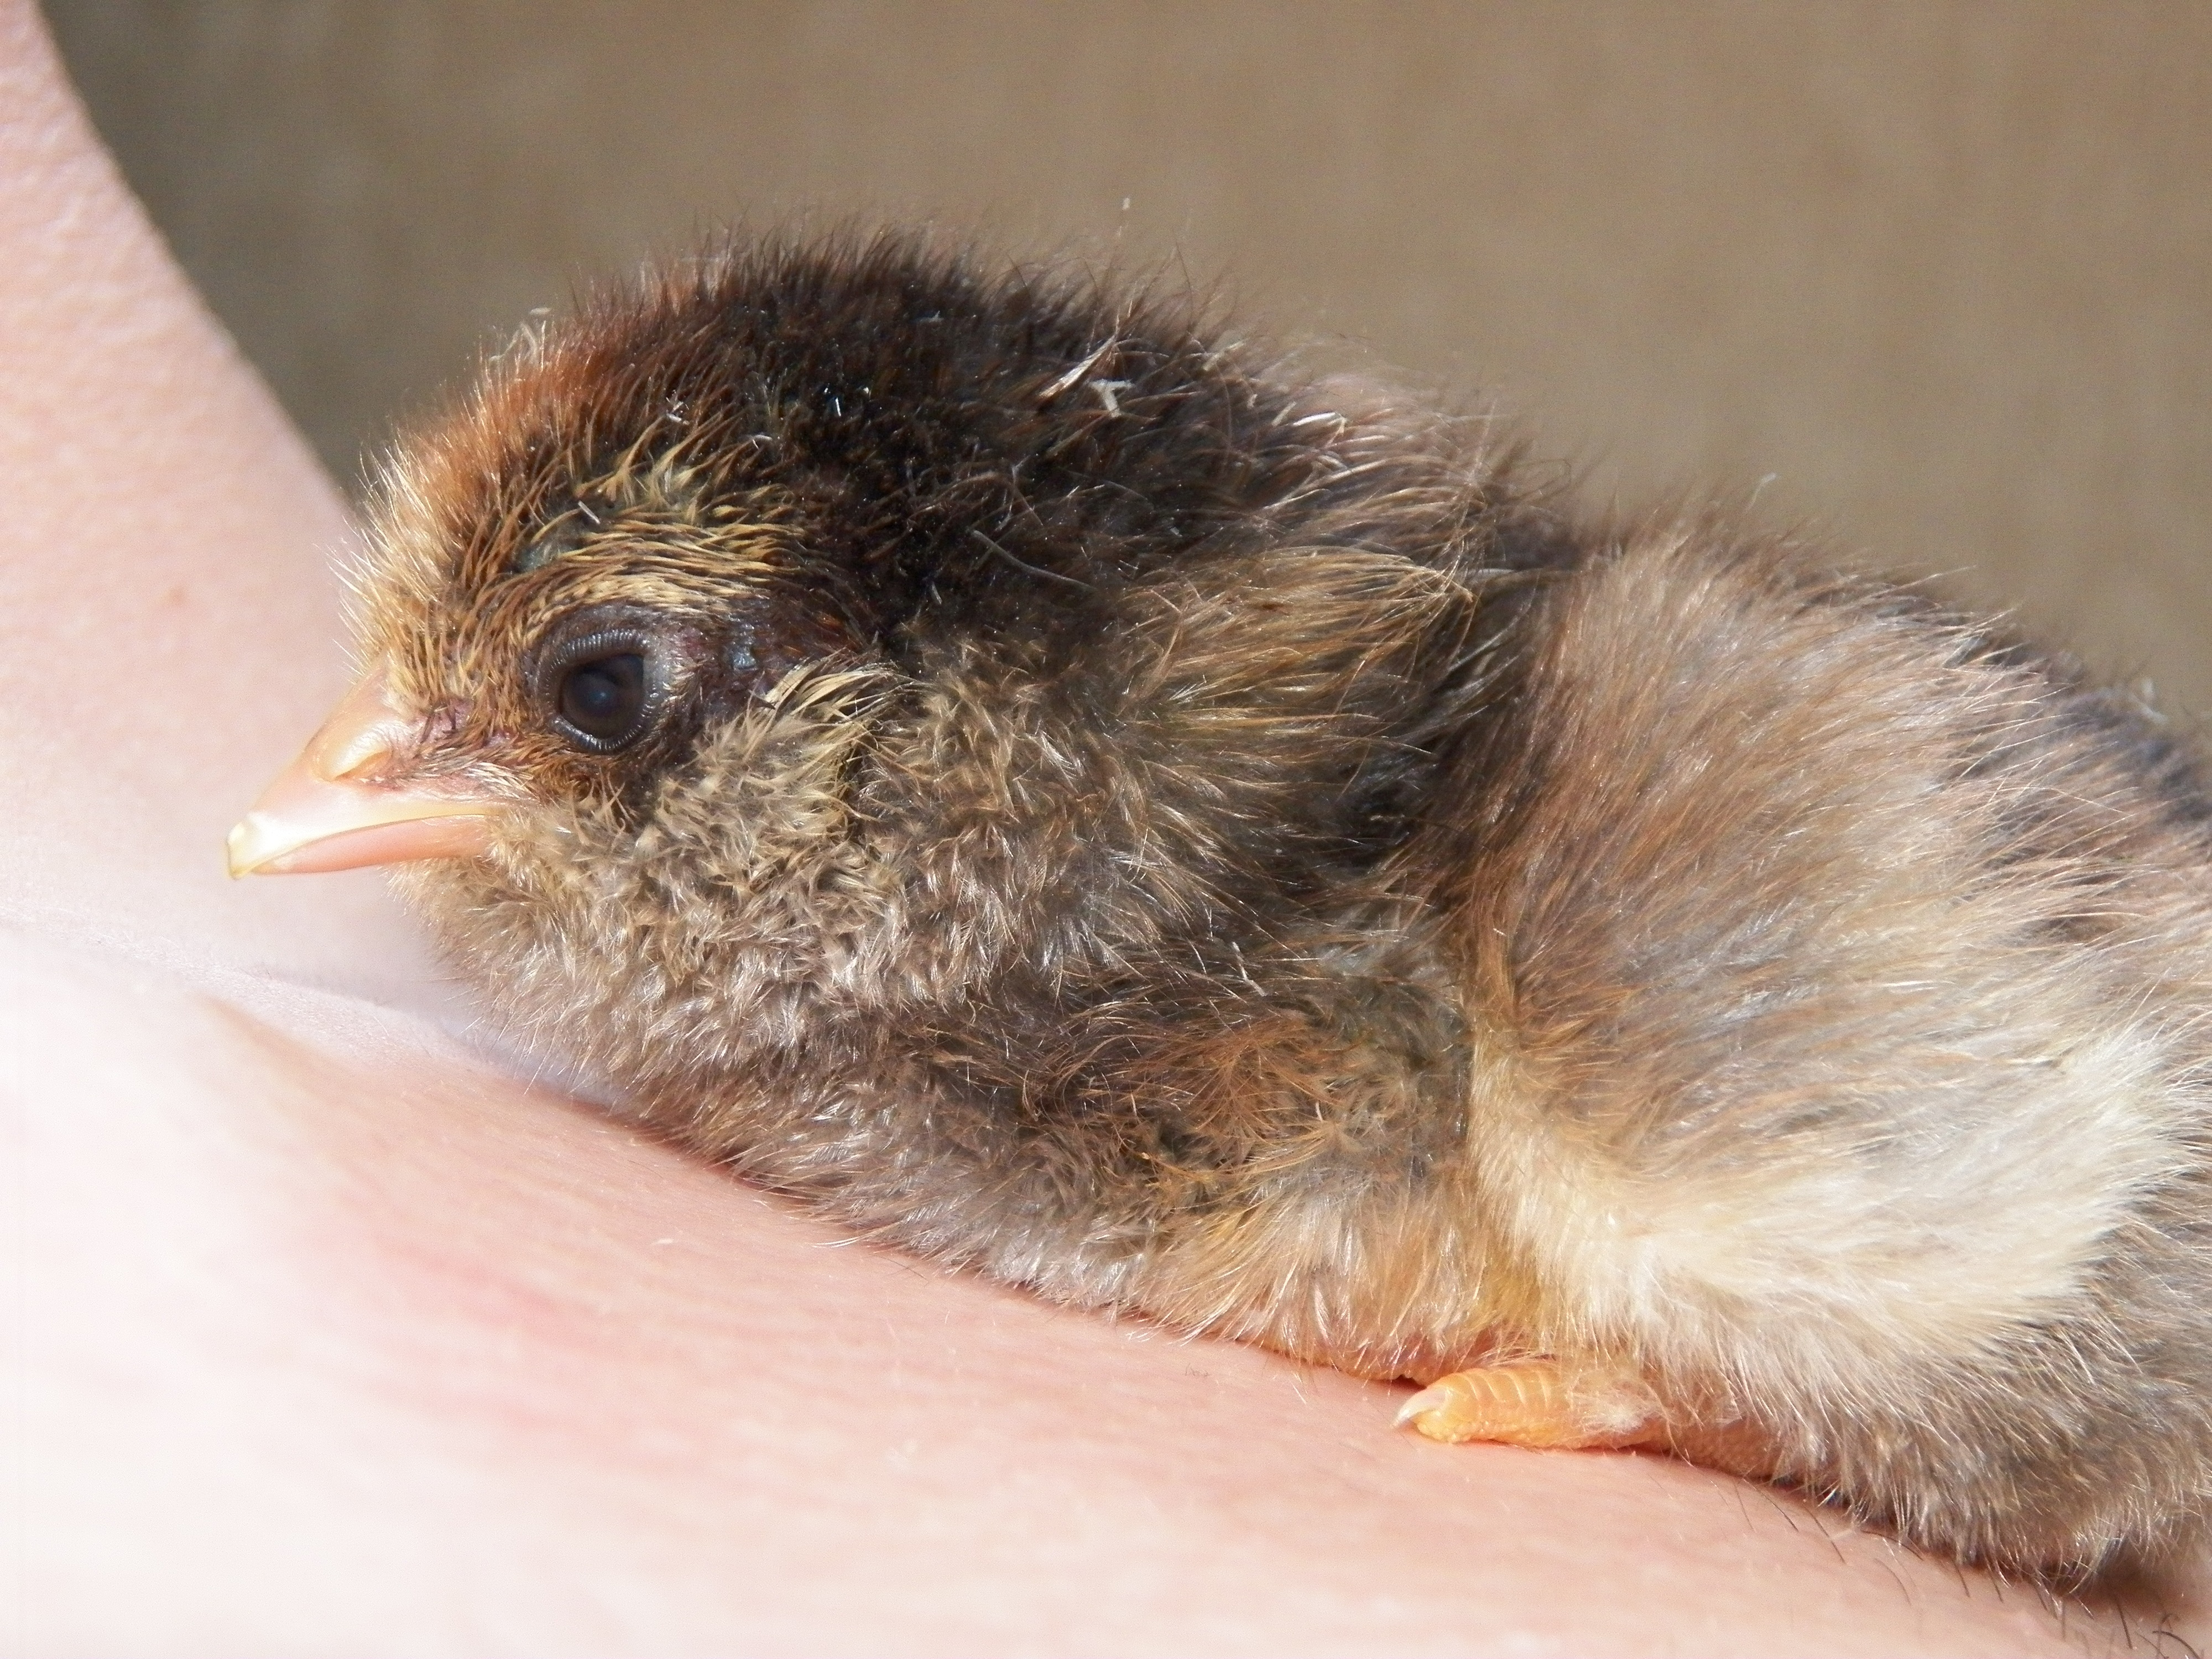
bird, farm, animal, wildlife, beak, livestock, chicken, fauna, poultry, close up, whiskers, vertebrate, chick, farm animals, hatching, chicken farm, perching bird